Mason Diaz

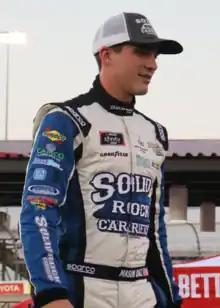
Diaz at Richmond Raceway in 2018

Mason A. Diaz (born May 16, 2000) is an American professional stock car racing driver. He last competed for Ferrier-McClure Racing, driving their No. 44 Toyota part-time in the ARCA Menards Series East and part-time in the ARCA Menards Series.